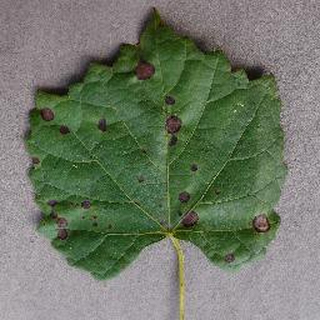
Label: grape_black_rot